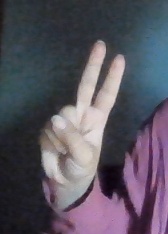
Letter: taa